Sceloporus virgatus

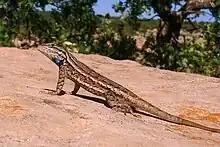
Striped band of "Sceloporus virgatus" visible as it stands on a rock, basking in the sun.

"Virgatus" is a Latin word, and it signifies "of twigs" and "rodlike". This term represents the distinct, light line with a dark band below it on the dorsal surface of the striped plateau lizard.